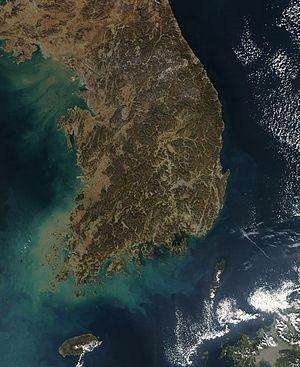
Un renseignement est une information estimée pour sa valeur et sa pertinence. Le renseignement se définit ainsi par opposition à la donnée et au fait. Le renseignement se définit aussi par son usage : c'est une information délivrée pour guider des prises de décisions et des actions.
Le renseignement d'origine image ou ROIM est une activité de collecte et d'analyse d'informations visuelles, obtenues par différents moyens techniques, notamment :